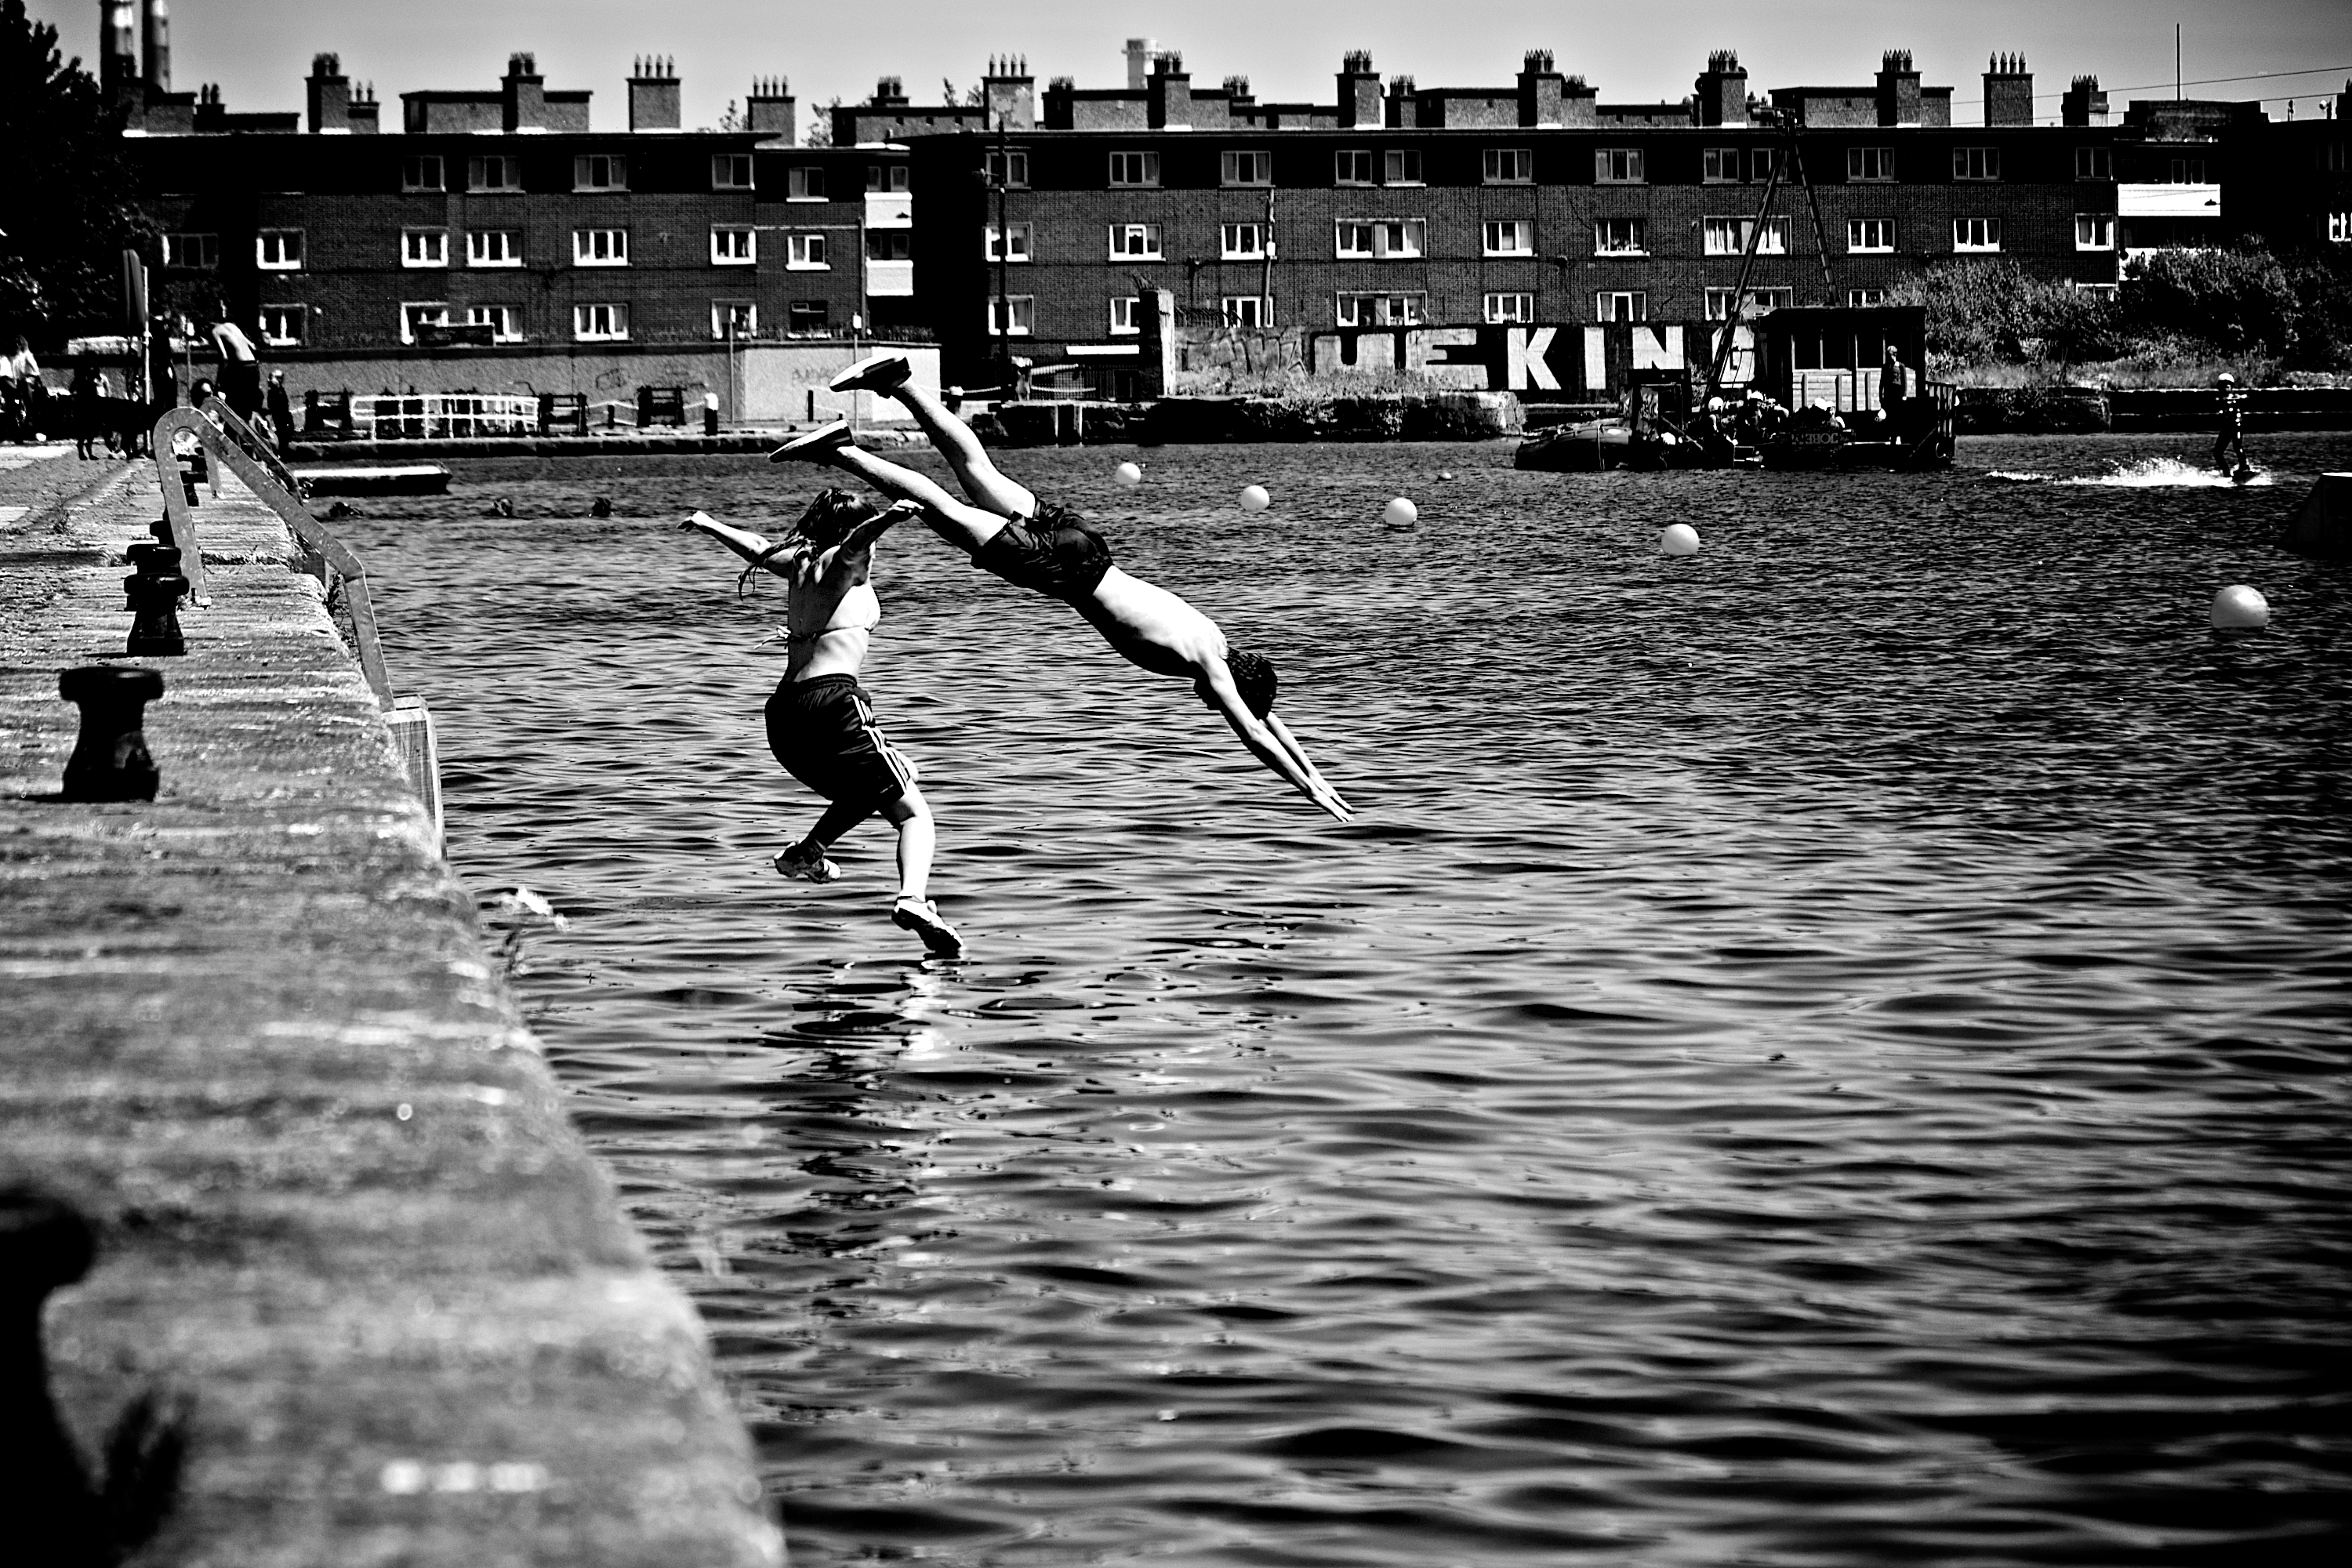
water, black and white, photography, lake, jump, reflection, black, monochrome, teenager, dive, photograph, header, monochrome photography